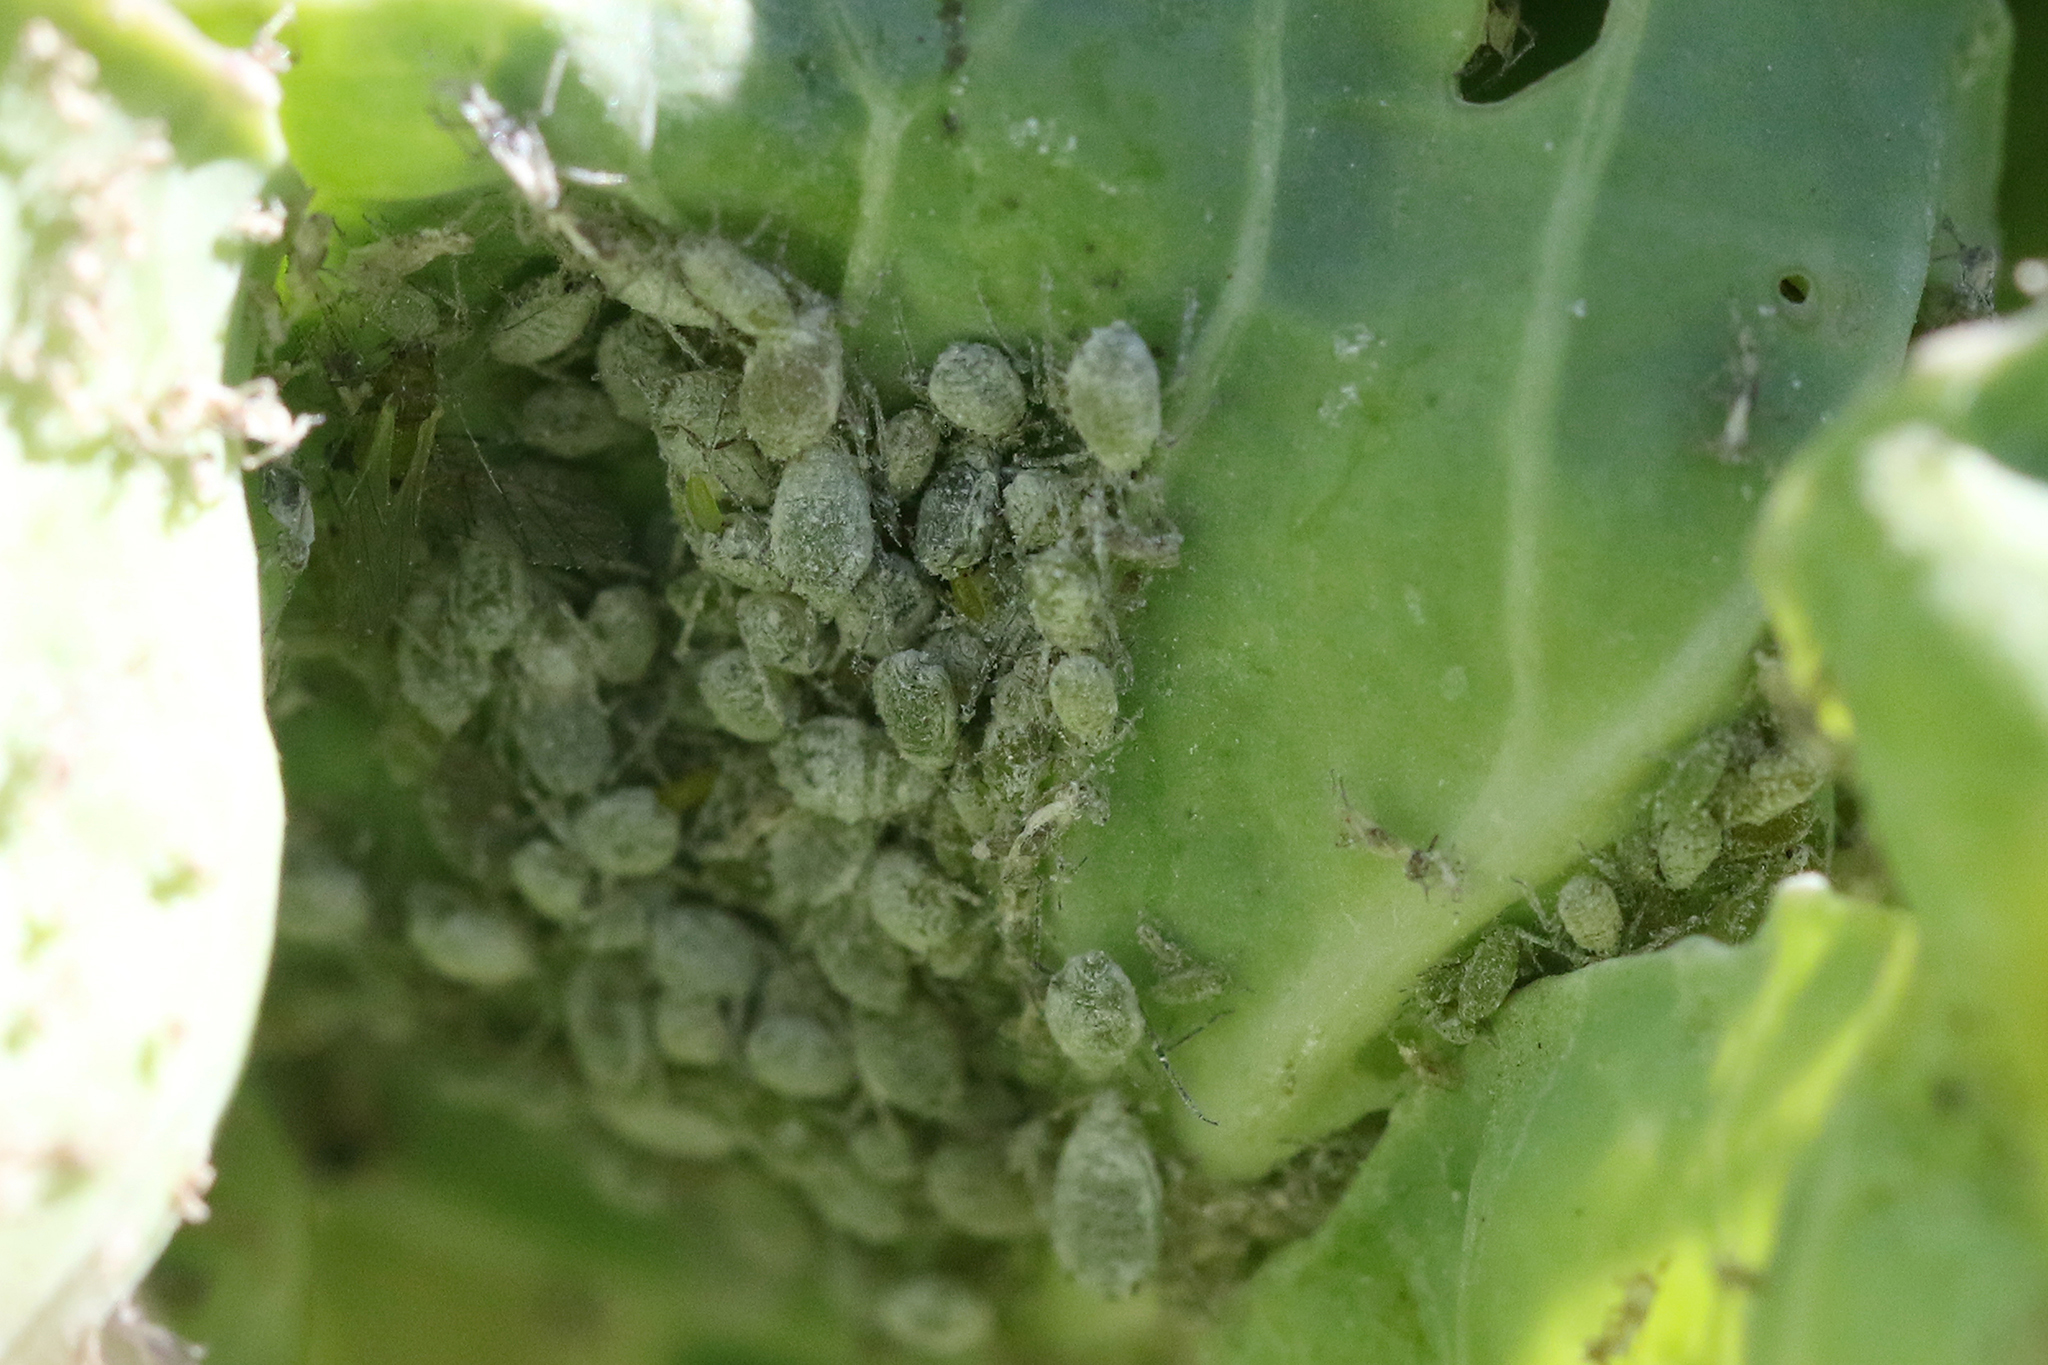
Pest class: cabbage_aphid